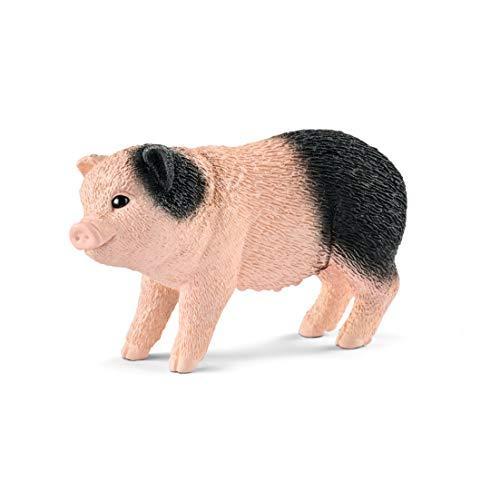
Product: SCHLEICH Miniature Pig Mother and Piglets
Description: Introduce your new miniature pig family to your Schleich farm.
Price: $9.99
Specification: ProductDimensions:3.5x2.2x5.4inches|ItemWeight:0.32ounces|ShippingWeight:1.92ounces(Viewshippingratesandpolicies)|DomesticShipping:ItemcanbeshippedwithinU.S.|InternationalShipping:ThisitemcanbeshippedtoselectcountriesoutsideoftheU.S.LearnMore|ASIN:B074VD4WZ8|Itemmodelnumber:42422|Manufacturerrecommendedage:36months-8years